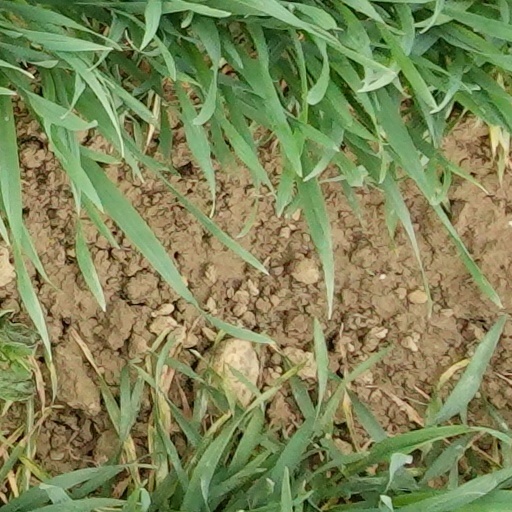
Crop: wheat